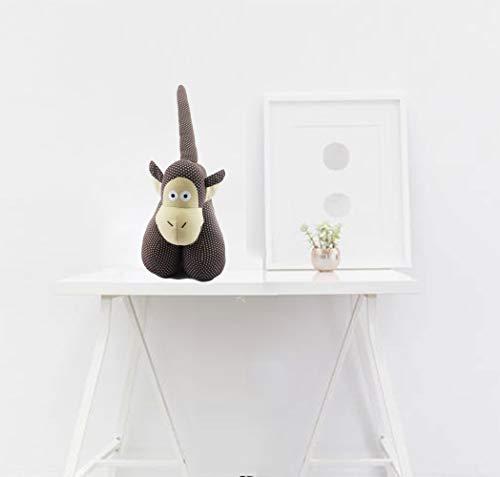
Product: Creative Motion Monkey Plush Animal, Brown
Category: Toys & Games | Stuffed Animals & Plush Toys | Stuffed Animals & Teddy Bears
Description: Brown Monkey Plush Animal.
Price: $8.46
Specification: ProductDimensions:6.3x15.3x6.3inches|ItemWeight:10.2ounces|ShippingWeight:10.2ounces(Viewshippingratesandpolicies)|Manufacturer:CreativeMotionIndustries,Inc.|ASIN:B00EE7C288|DomesticShipping:ItemcanbeshippedwithinU.S.|InternationalShipping:ThisitemcanbeshippedtoselectcountriesoutsideoftheU.S.LearnMore|Itemmodelnumber:13291-1